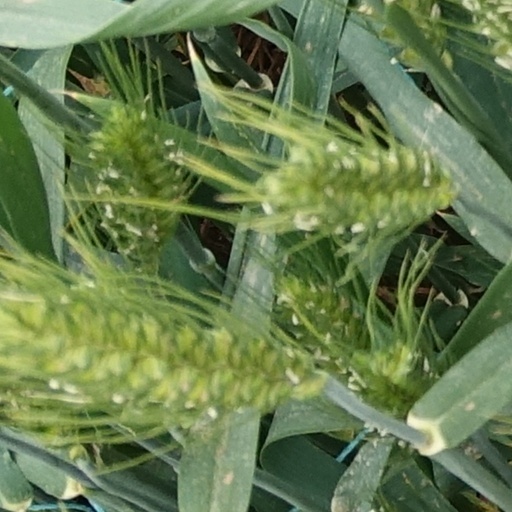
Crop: wheat